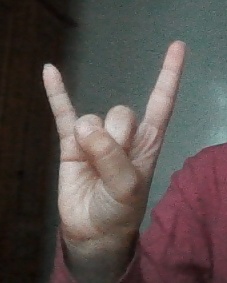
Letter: la